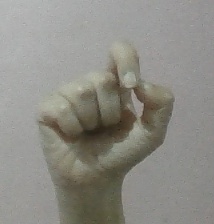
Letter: fa